Śuri

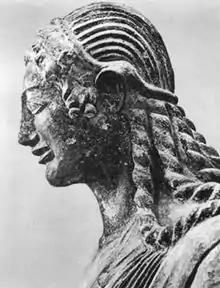
The Apollo of Veii, . National Etruscan Museum.

Frequently in associatiation with the aforementioned foreignism Apulu (which does not appear on the ), equivalent to his native theonyms Rath, Usil and Vetis, he is often depicted in art with a crown and laurel branches.